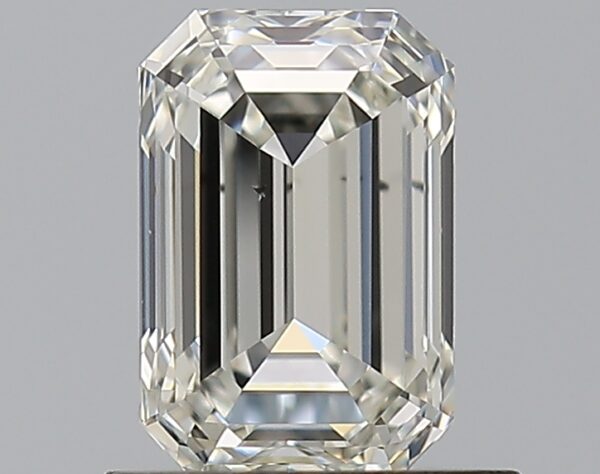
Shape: emerald
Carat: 0.96
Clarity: SI1
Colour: J
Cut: EX
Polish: EX
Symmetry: VG
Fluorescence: N
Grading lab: GIA
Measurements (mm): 6.73 x 4.5 x 3.08